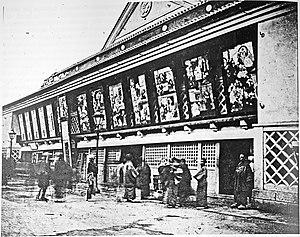
image utilisée par Krafft pour une conférence, elle est prise lors de son voyage ua Japon en 1883. Peut-être le Morita-za.
Le Morita-za, plus tard aussi connu sous le nom Shintomi-za, est un des plus importants théâtres kabuki d'Edo au cours de l'époque d'Edo et jusqu'au début du XXᵉ siècle. Il est fondé en janvier 1660, et géré par la famille d'acteurs Morita jusqu'à sa destruction lors du séisme de 1923 de Kantō qui rase la plus grande partie de Tokyo.